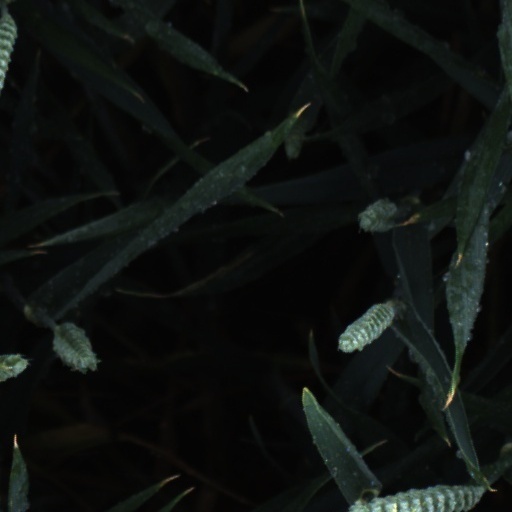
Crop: wheat